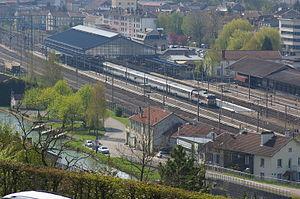
vue depuis la Côte Sainte Catherine
La gare de Bar-le-Duc est une gare ferroviaire française de la ligne de Noisy-le-Sec à Strasbourg-Ville, située à proximité du centre-ville de Bar-le-Duc, préfecture du département de la Meuse, en région Grand Est.